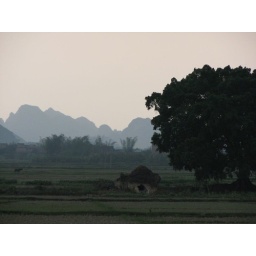
Guangxi mountains along the highway on our drive between RongXian and Nanning in the province of Gurangxi.